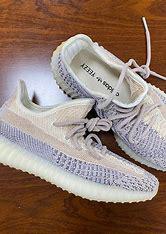
Brand: Adidas
Model: Yeezy Boost 350